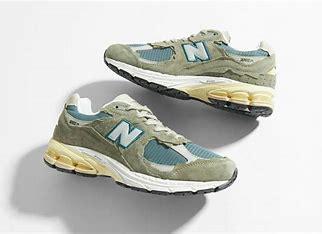
Brand: New
Model: Balance 2002R